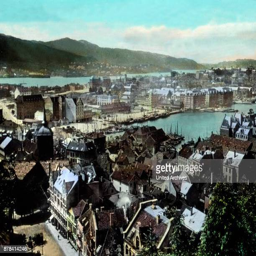
panorama view of the city